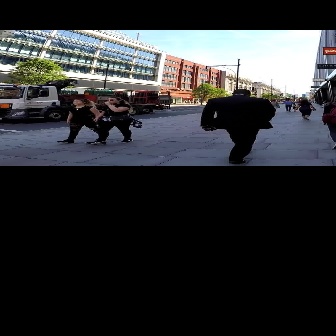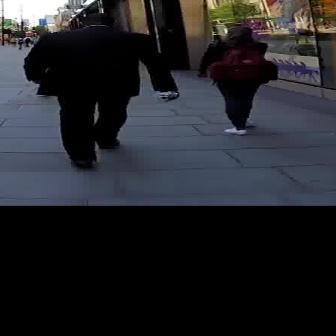
  Please identify the target specified by the bounding box [200,88,275,163] in the first image and locate it in the second image. Return the coordinates in [x_min,y_min,x_max,y_max] format.
Answer: [23,12,178,168]